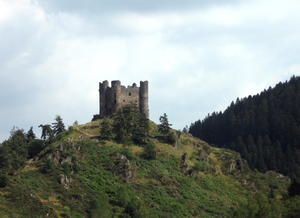
9. etape af Tour de France 2011 / Point- og bjergspurter / 7. bjergspurt (Côte du Château d'Alleuze)
Château d'Alleuze
Niende etape af Tour de France 2011 var en 208 km lang kuperet etape. Den blev kørt den 10. juli fra Issoire til Saint-Flour.